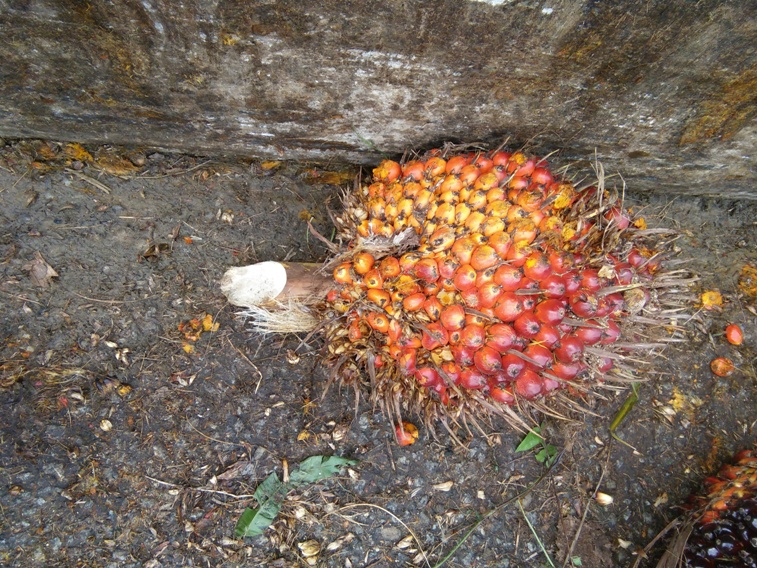
Ripeness: Ripe